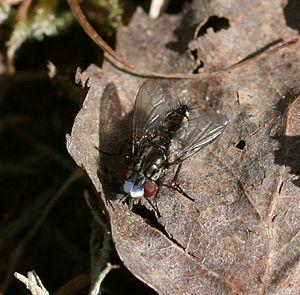
Metopia est un genre d'insectes diptères brachycères de la famille des Sarcophagidae. Les larves se développent sur les proies de guêpes solitaires que les imagos kleptoparasitent. L'espèce-type du genre est Metopia argyrocephala.
Les Miltogramminae sont une sous-famille de diptères brachycères de la famille des Sarcophagidae.
Miltogrammini est une tribu d'insectes diptères brachycères de la famille des Sarcophagidae.